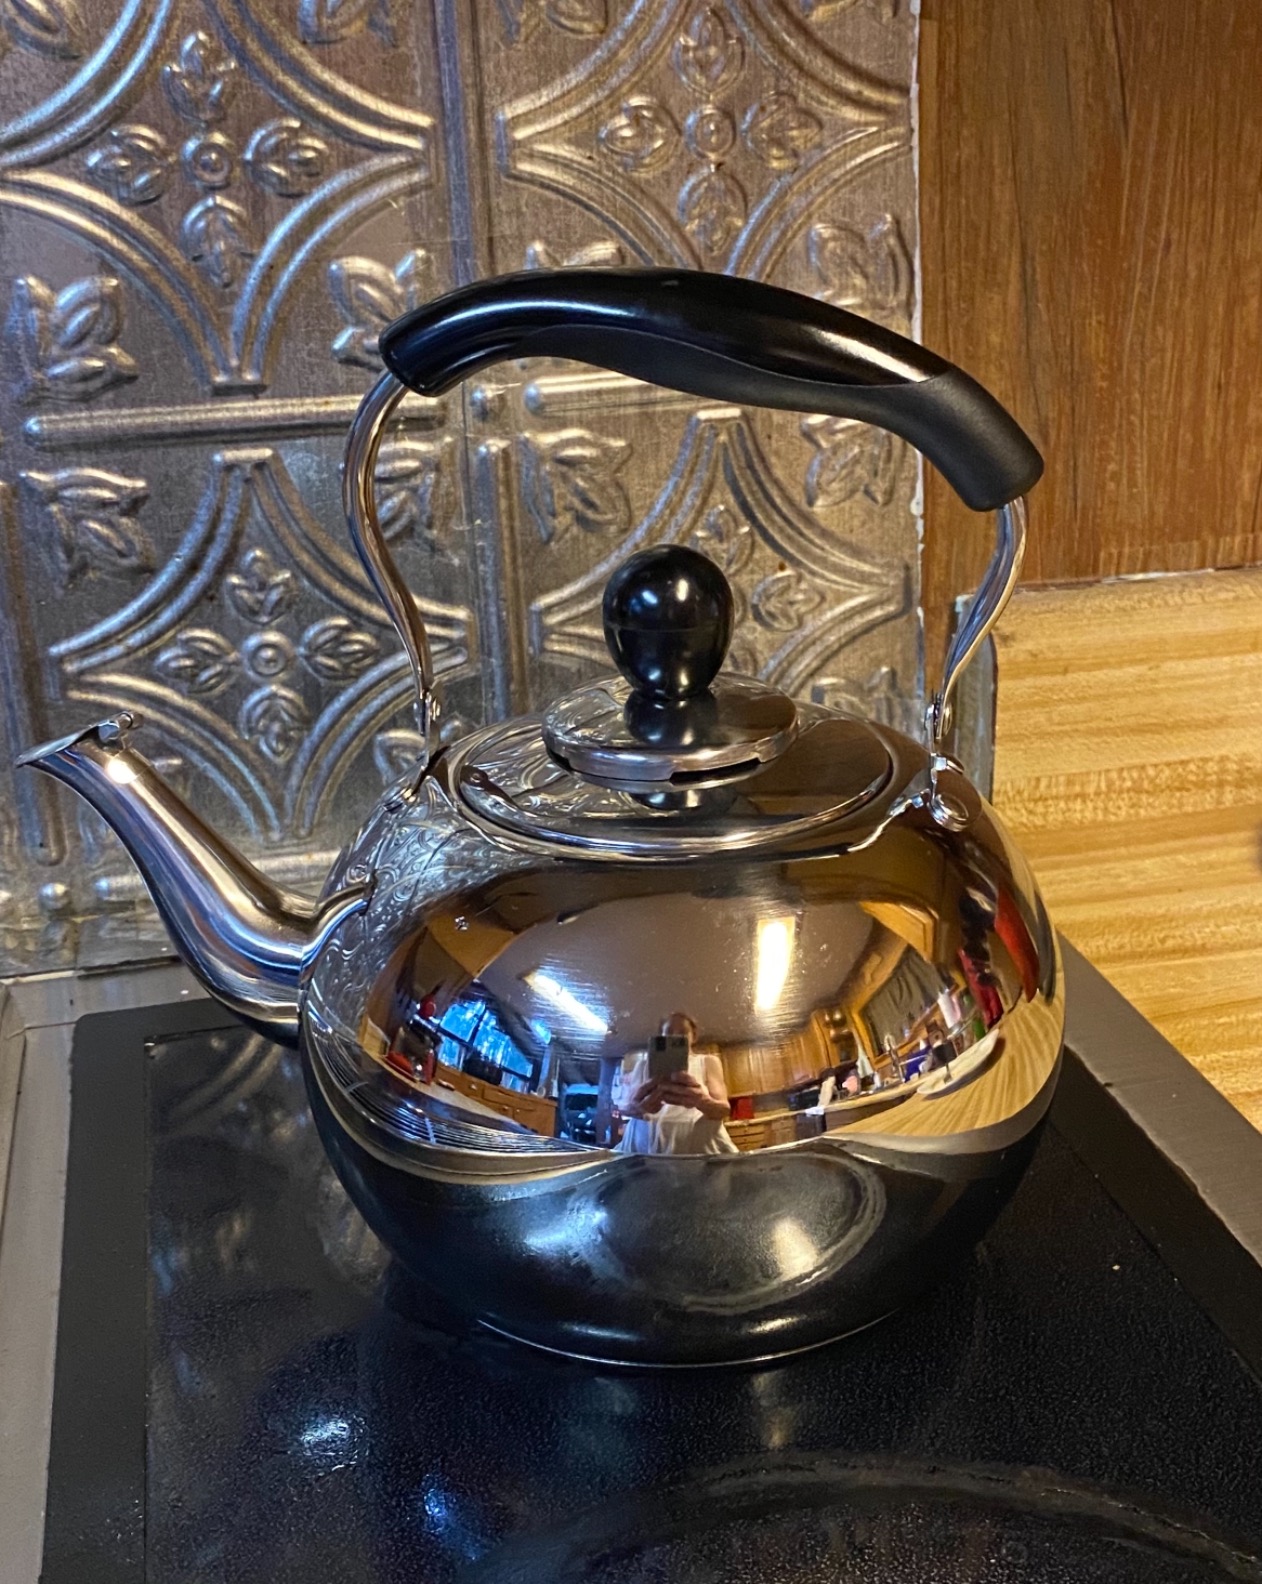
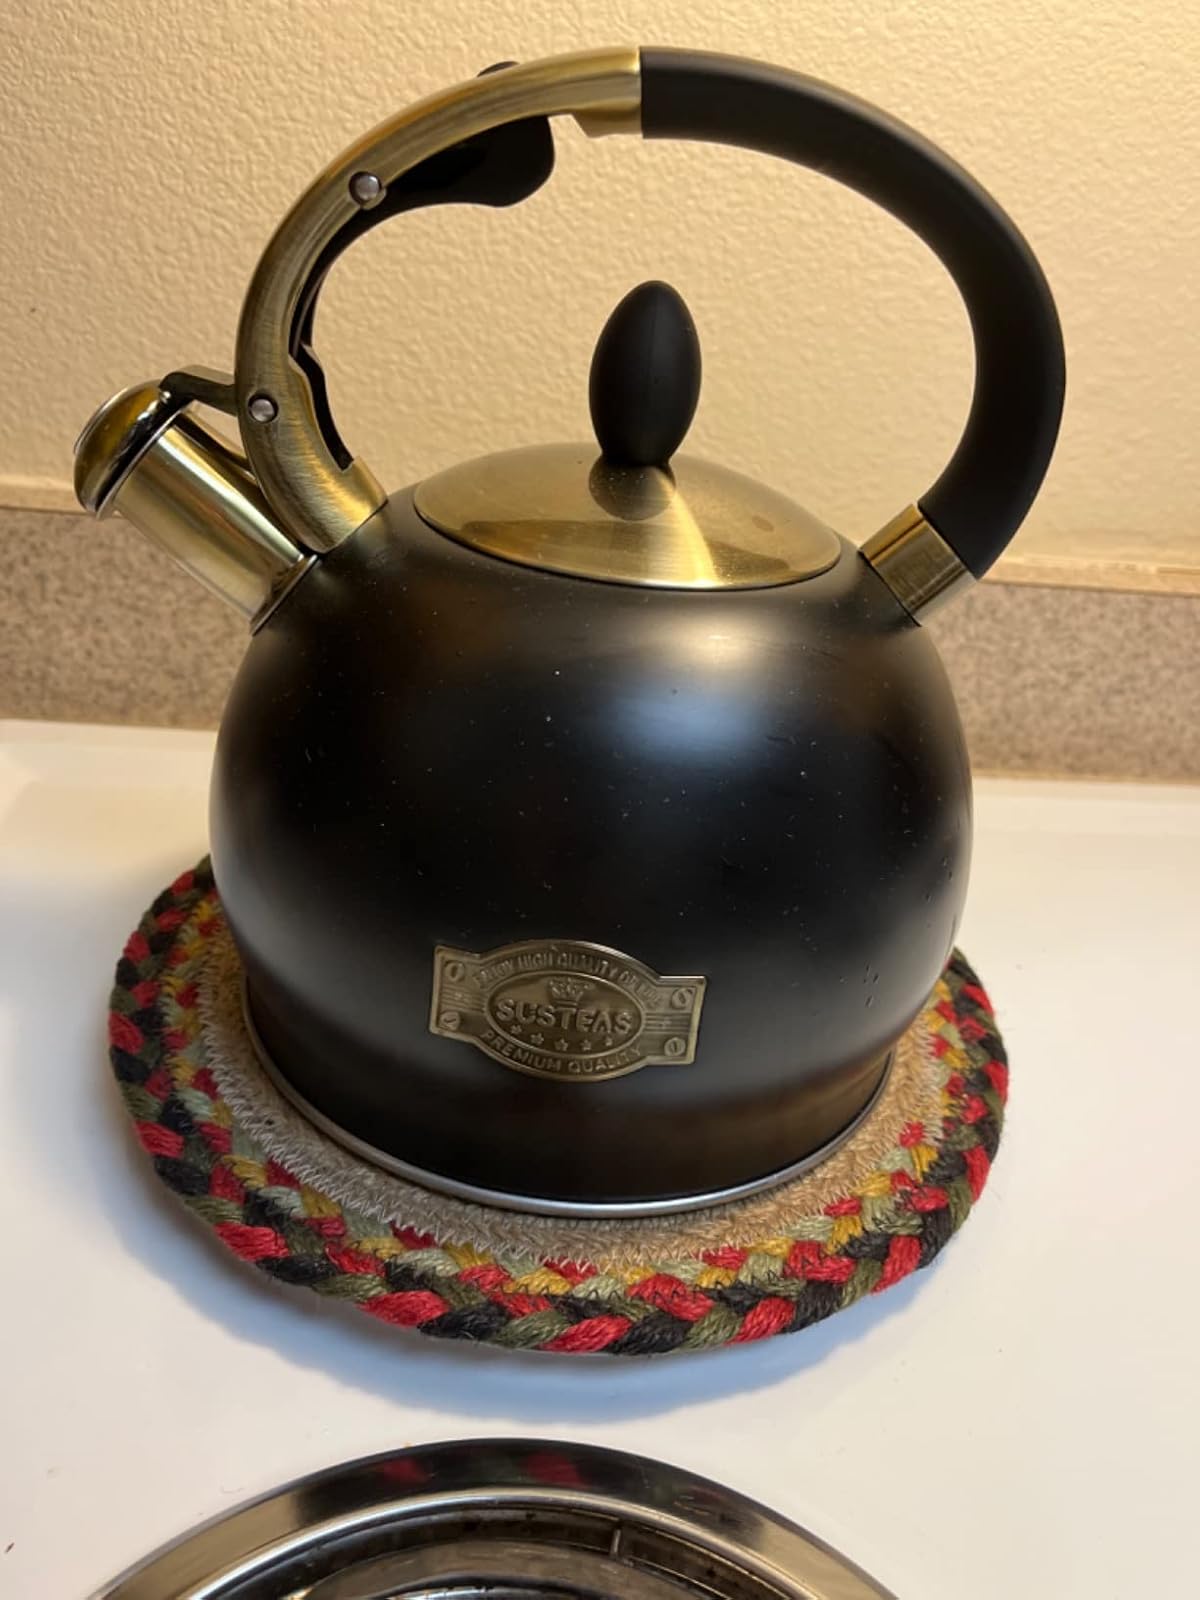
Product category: items_kettle
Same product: no